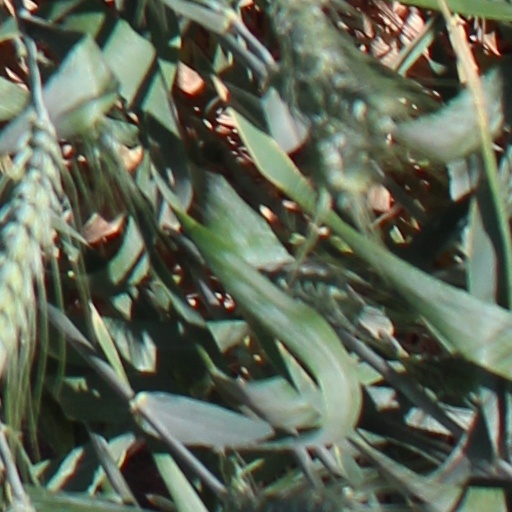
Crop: wheat